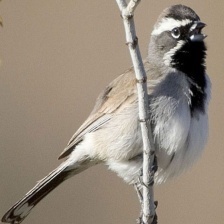
Species: BLACK-THROATED SPARROW
Scientific name: AMPHISPIZA BILINEATA